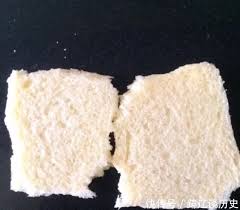
Waste category: biological